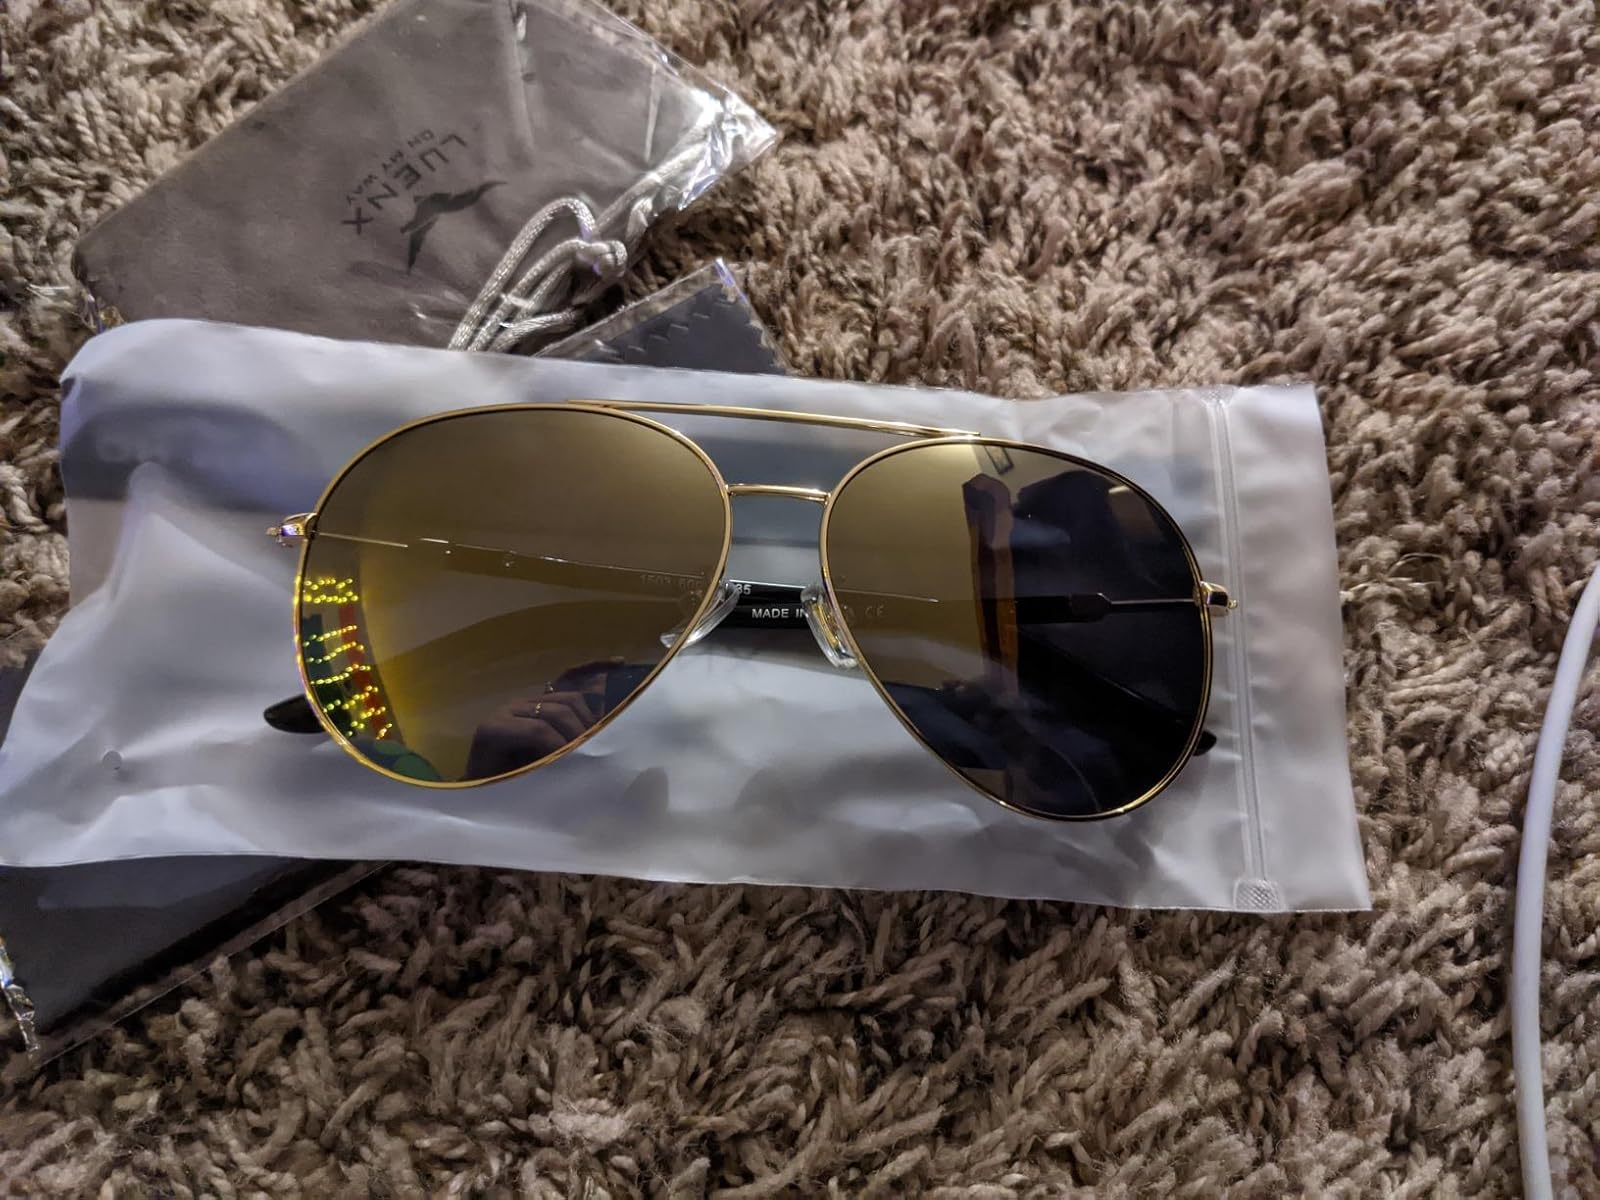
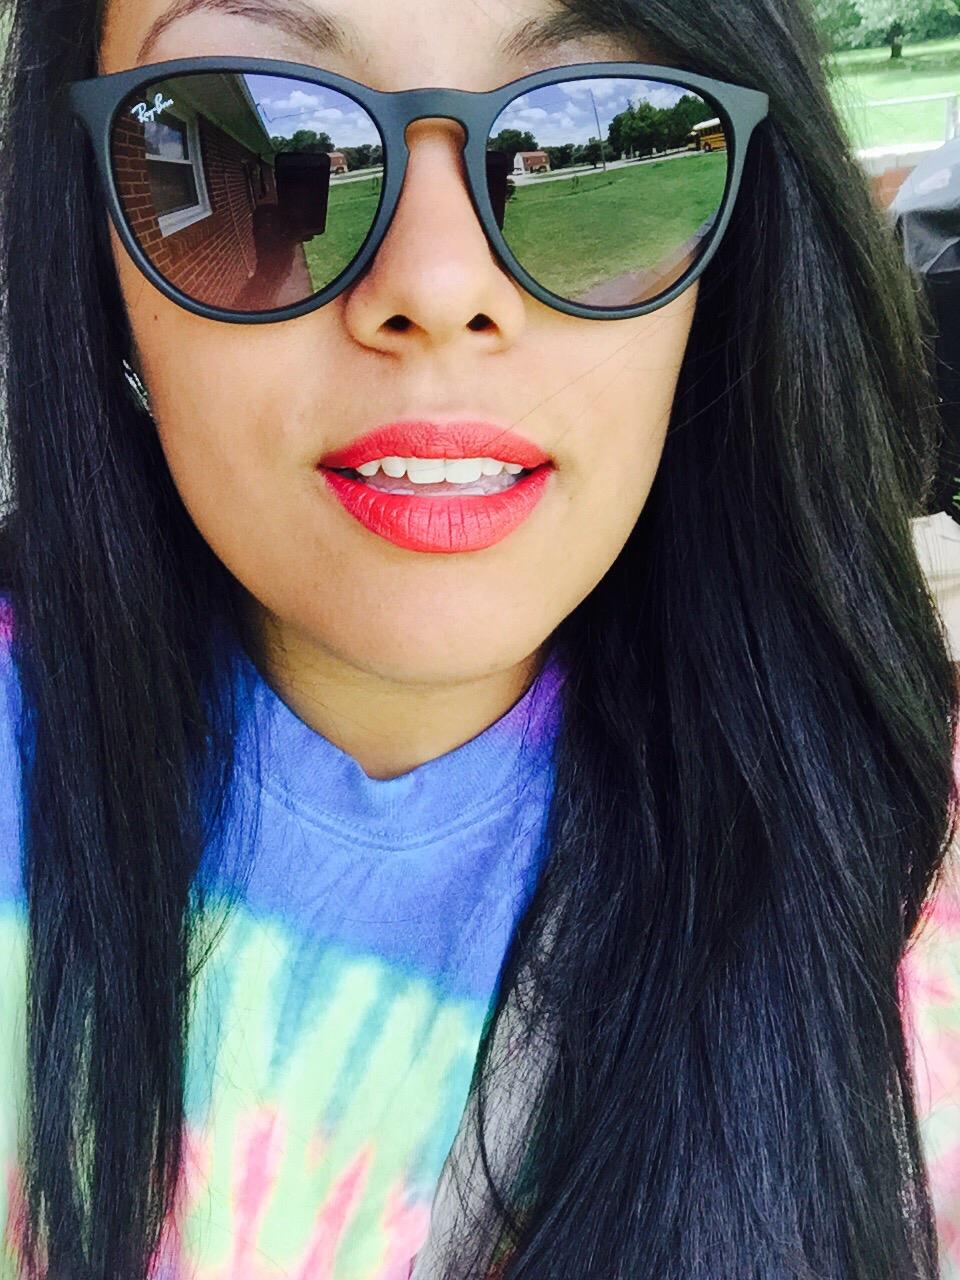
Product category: accessories_sunglasses
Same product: no